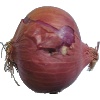
Label: Onion Red 1